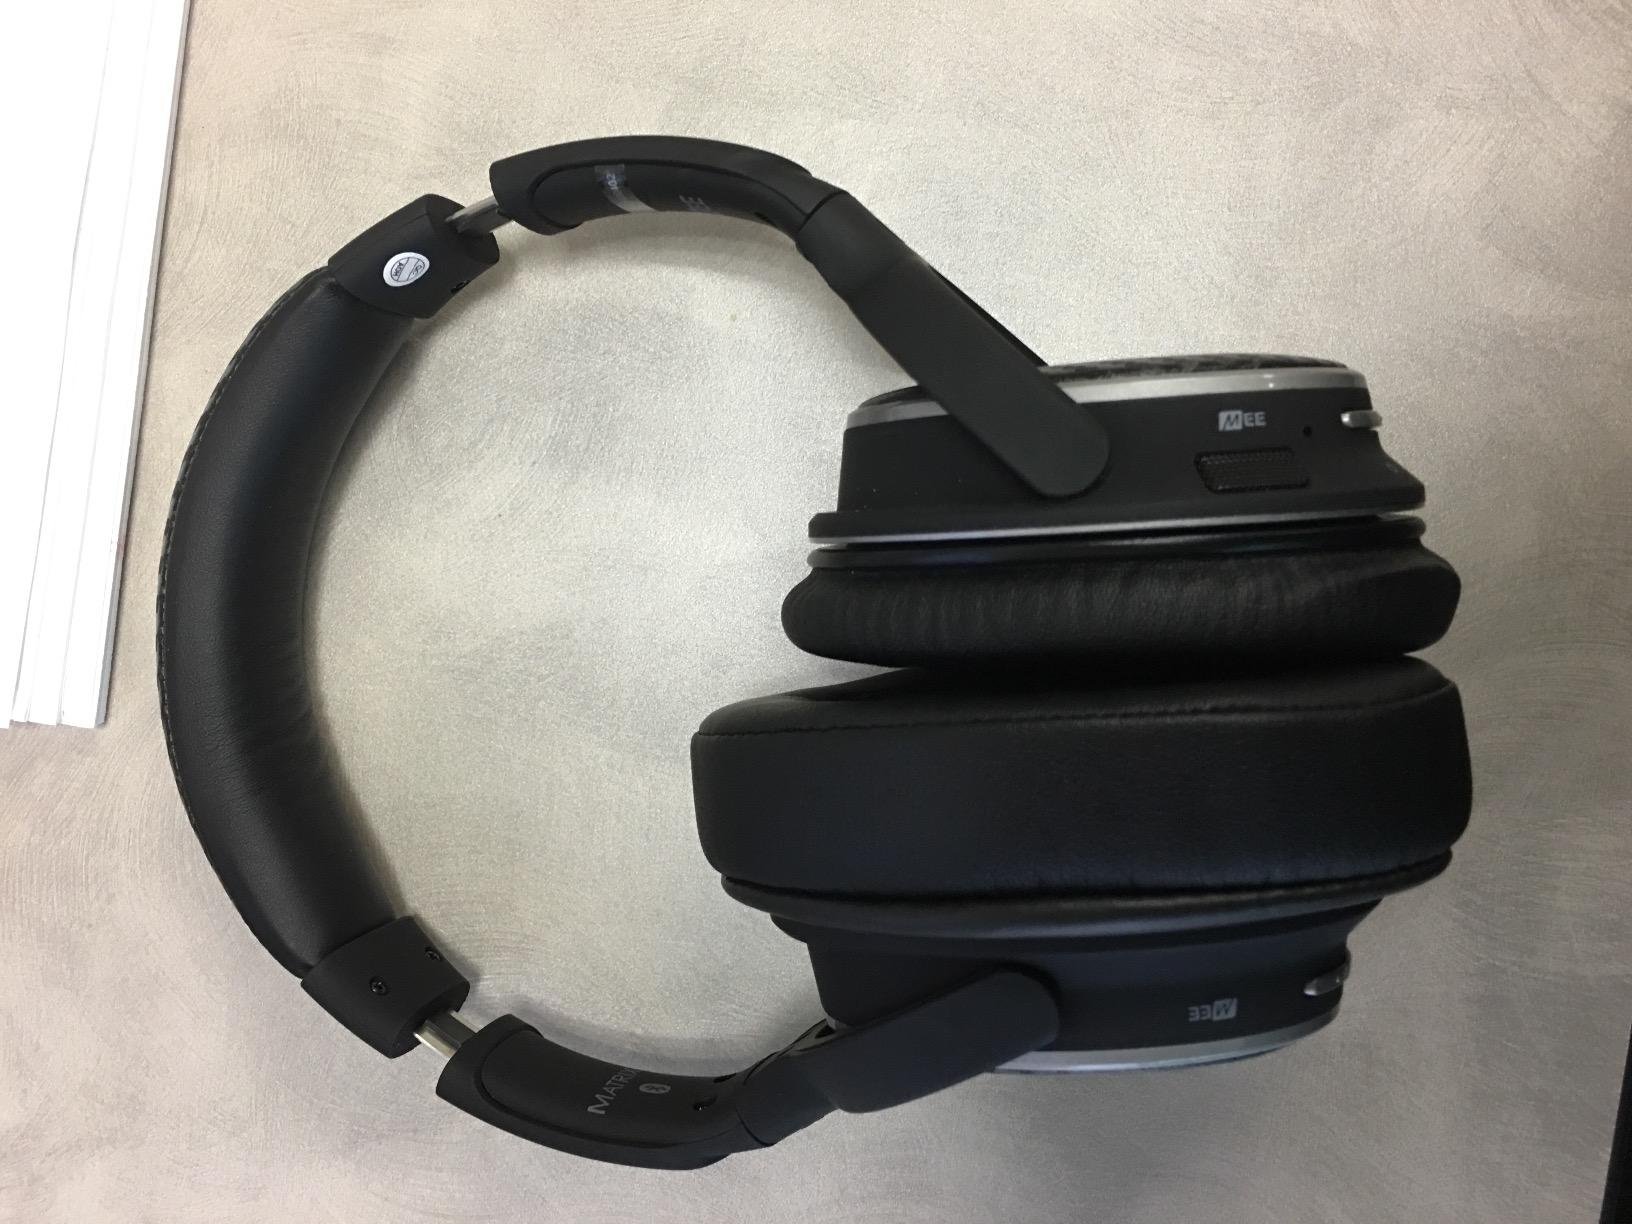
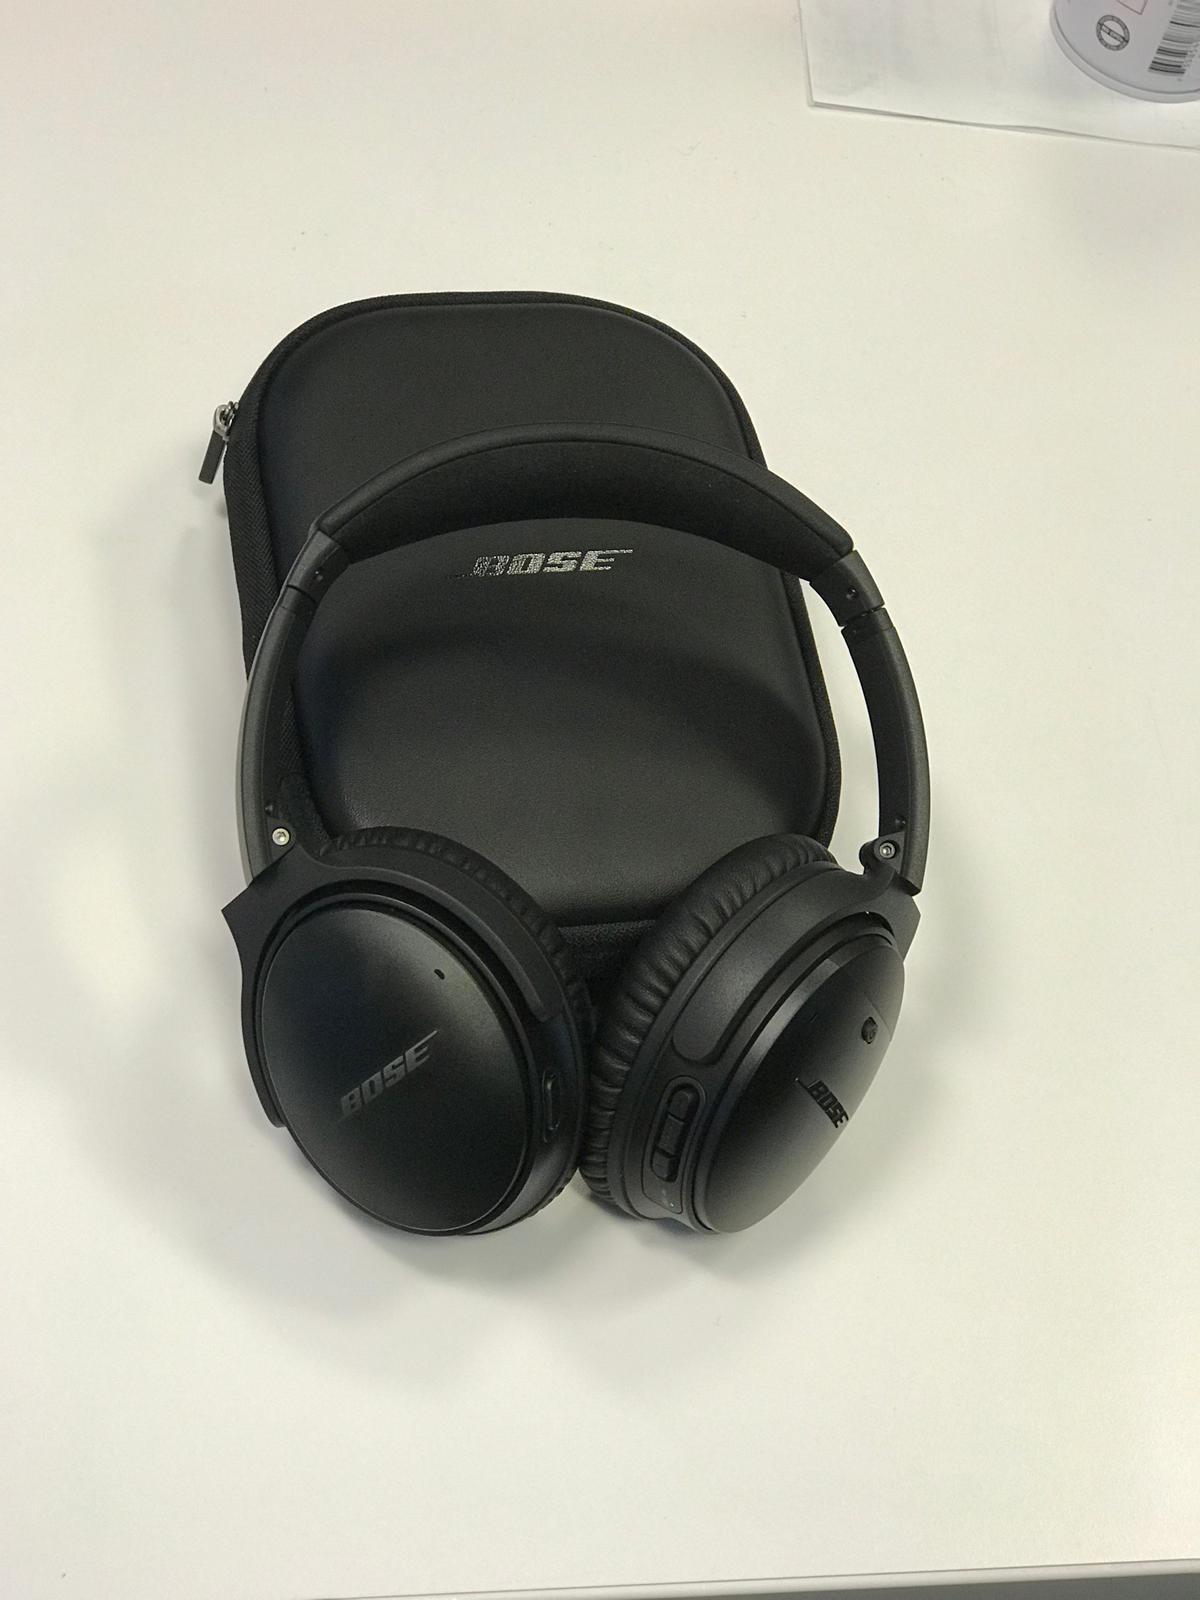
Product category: headphones
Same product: no